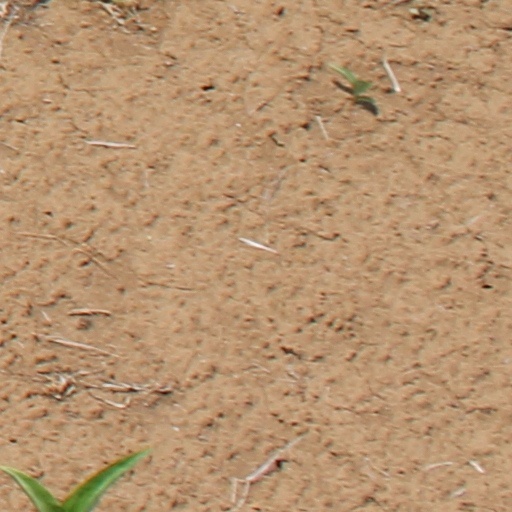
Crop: wheat